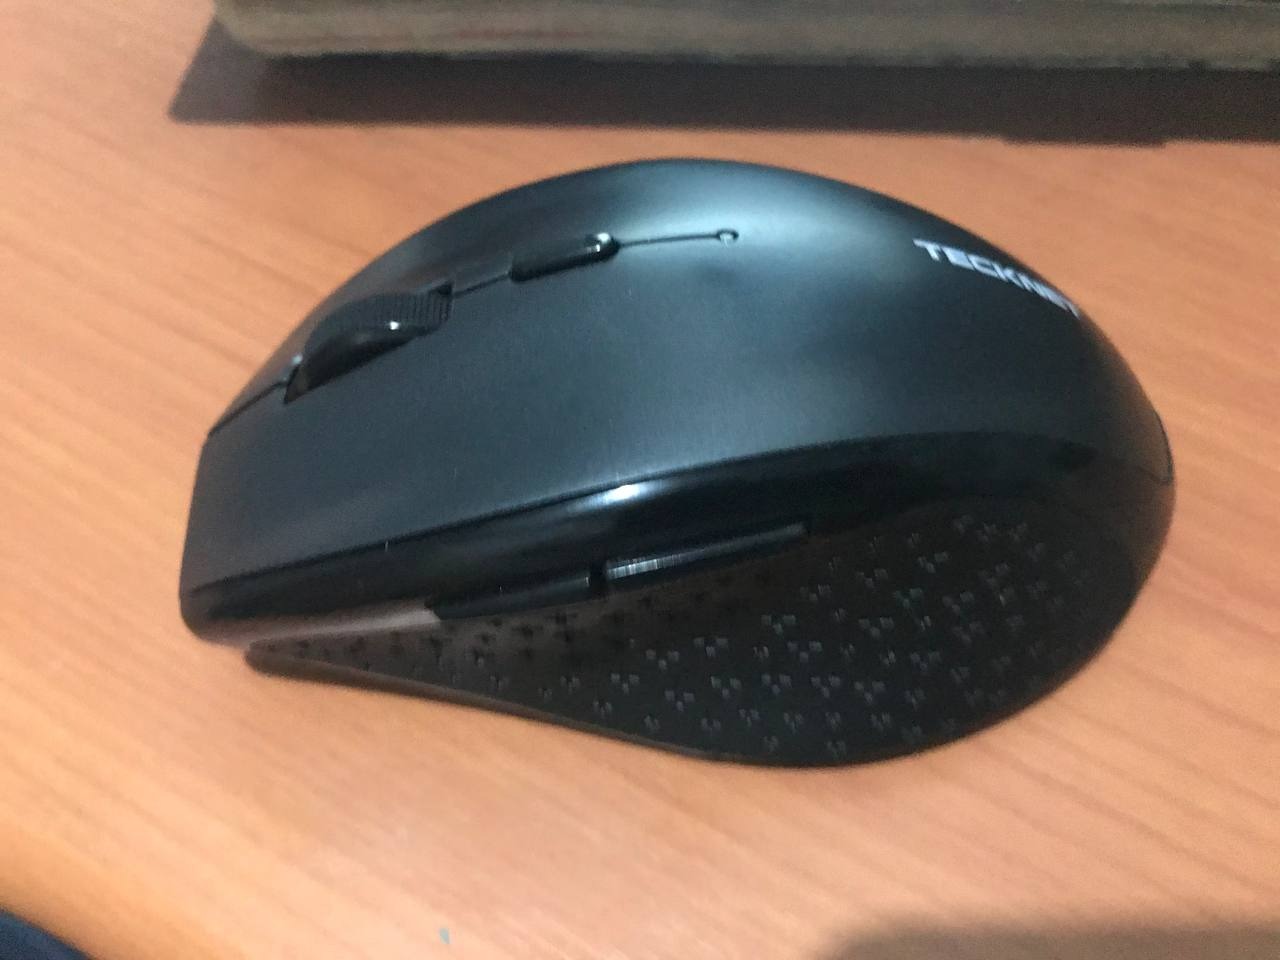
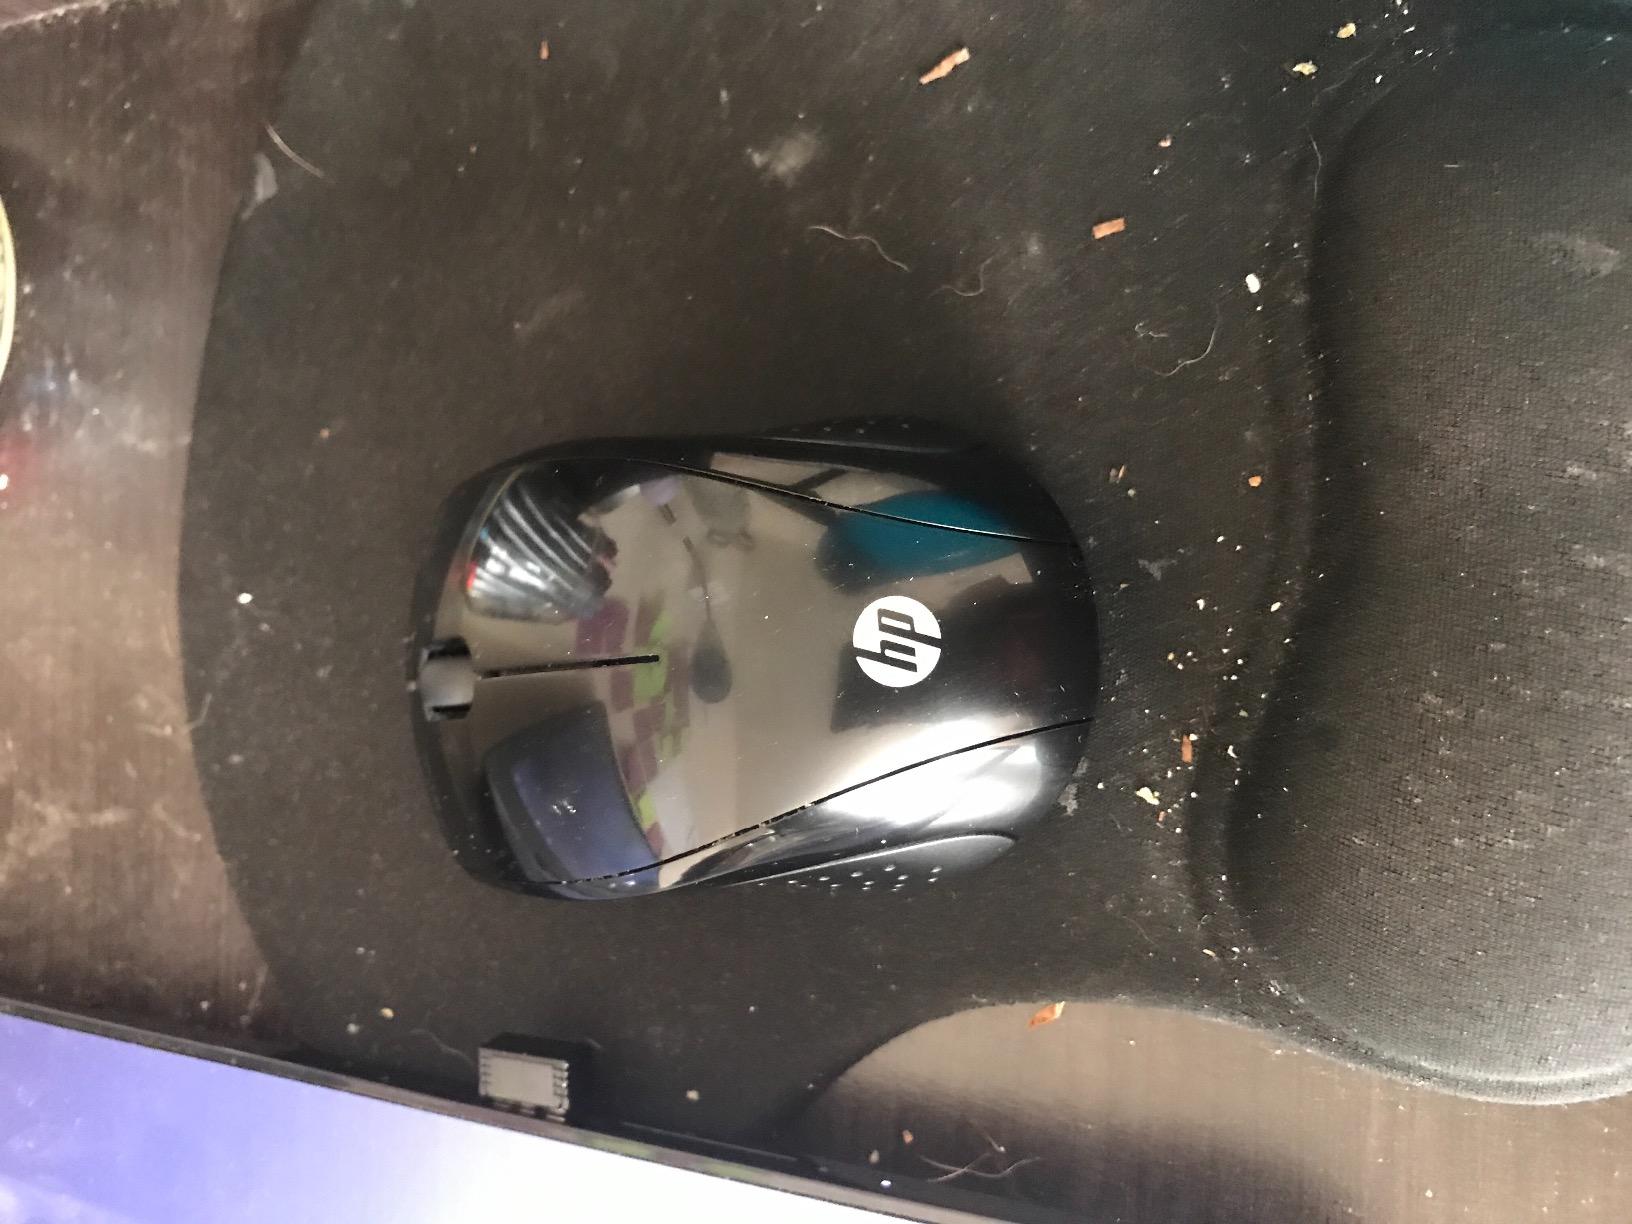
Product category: mouse
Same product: no